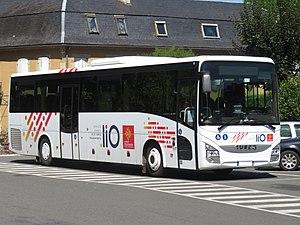
Un Iveco Crossway (Raynal Voyages) stationné à la gare SNCF (Figeac, France) le 27 août 2018.
Les lignes intermodales d'Occitanie, abrégées en liO, sont le réseau de transport en commun de la région Occitanie. Le réseau est lancé en septembre 2018, en remplacement des réseaux départementaux existants, et en y intégrant le réseau TER Occitanie. Il reprend l'ensemble des lignes des anciens réseaux départementaux, et en crée des nouvelles dans le département de Tarn-et-Garonne, ainsi que de nouvelles lignes interdépartementales, afin d'atteindre progressivement une unification des réseaux.